Peter J. Murray

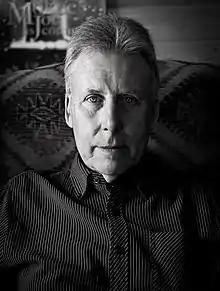

Best known for the popular "Mokee Joe" series, Peter has won the Stockton Children's Book Award, the Sheffield Children's Book Award and the Bedfordshire Children's Book of the Year Award for his writing.